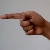
The image shows a hand gesture representing the letter 'G' in Indian Sign Language.